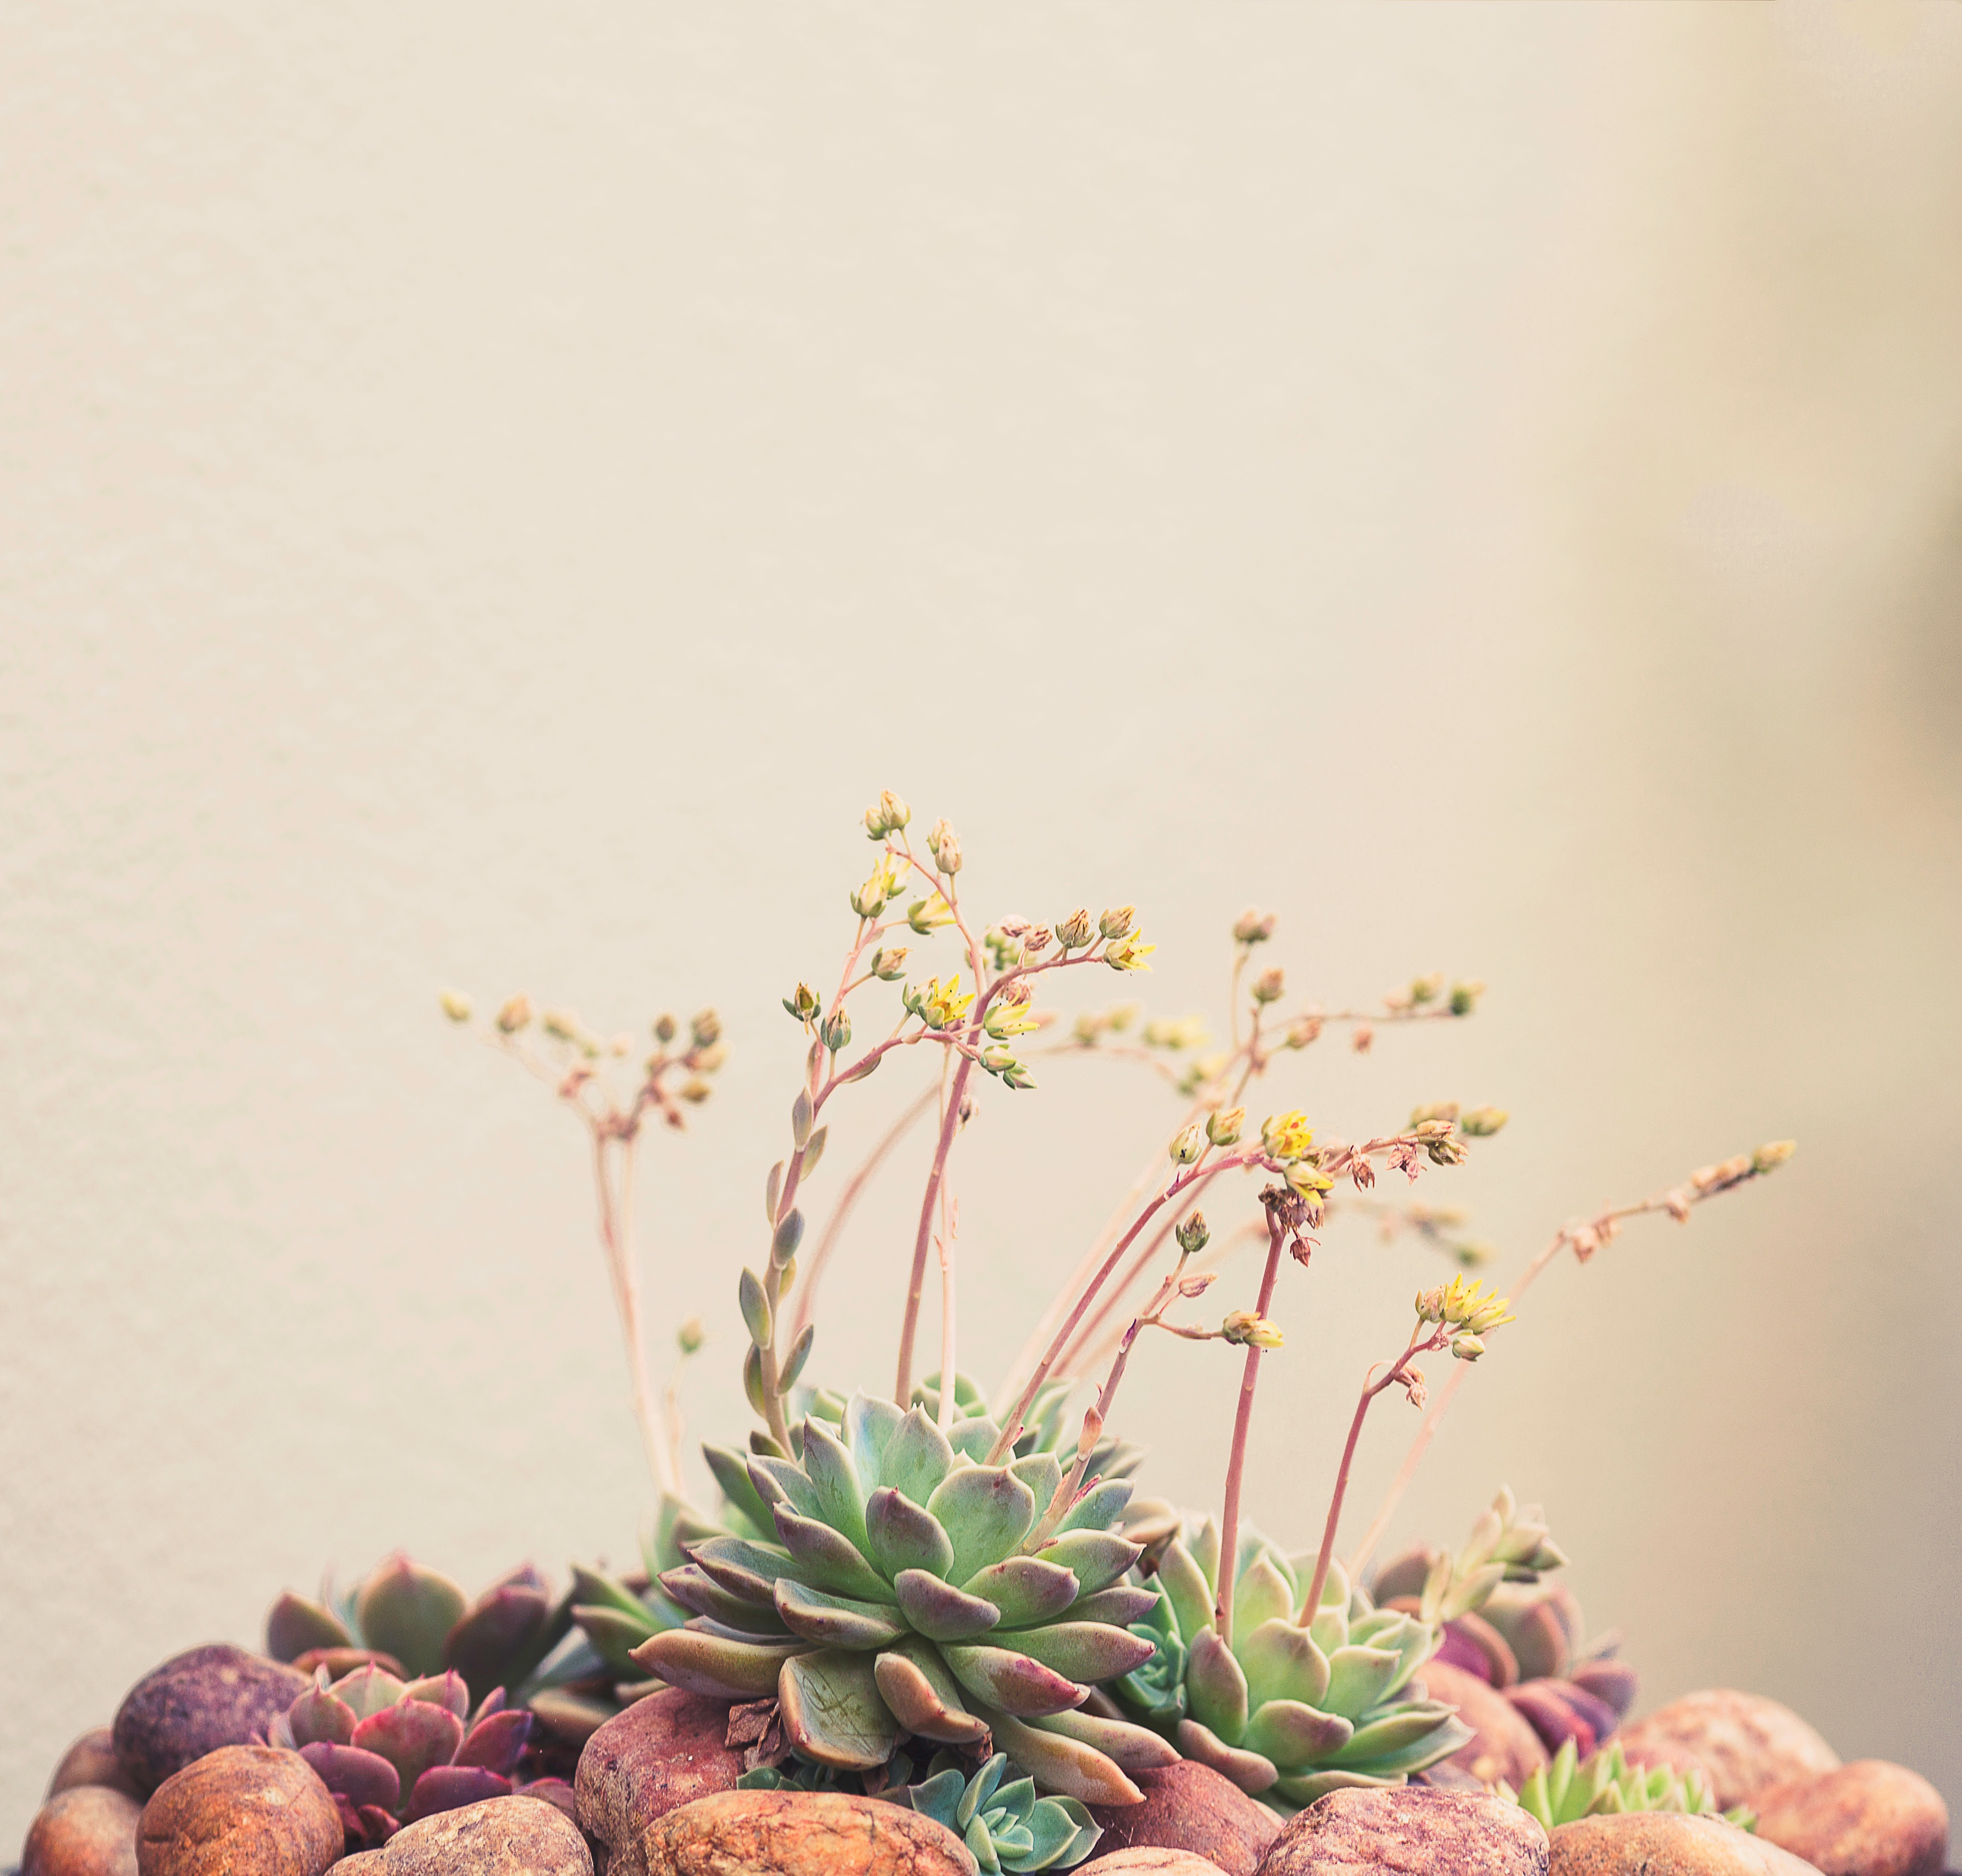
branch, blossom, plant, flower, spring, produce, flora, painting, art, floristry, flower bouquet, ikebana, floral design, flower arranging